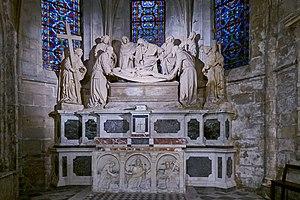
Arles - Sainte Trophime - Mise au tombeau
La cathédrale Saint-Trophime d'Arles est une église romane de la ville d'Arles située place de la République. Bâtie sur des vestiges de l’Antiquité tardive à partir de 1100, c’est l’un des plus importants édifices du domaine roman provençal.